Political union

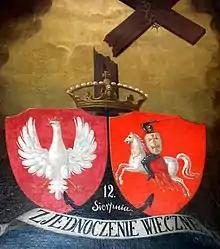
Painting commemorating the unification of the Crown of the Kingdom of Poland and the Grand Duchy of Lithuania as the Polish–Lithuanian Commonwealth.

A political union is a type of political entity which is composed of, or created from, smaller polities or the process which achieves this. These smaller polities are usually called federated states and federal territories in a federal government; they are called prefectures, regions, or provinces in the case of a centralised government. This form of government may be created through voluntary and mutual cession and is described as "unionism" by its constituent members and proponents. In other cases, it may arise from political unification, characterised by coercion and conquest. The unification of separate states which, in the past, had together constituted a single entity is known as "reunification". Unlike a personal union or real union, the individual constituent entities may have devolution of powers but are subordinate to a central government or coordinated in some sort of organization. In a federalised system, the constituent entities usually have internal autonomy, for example in the setup of police departments, and share power with the federal government, for whom external sovereignty, military forces, and foreign affairs are usually reserved. The union is recognised internationally as a single political entity. A political union may also be called a legislative union or state union.